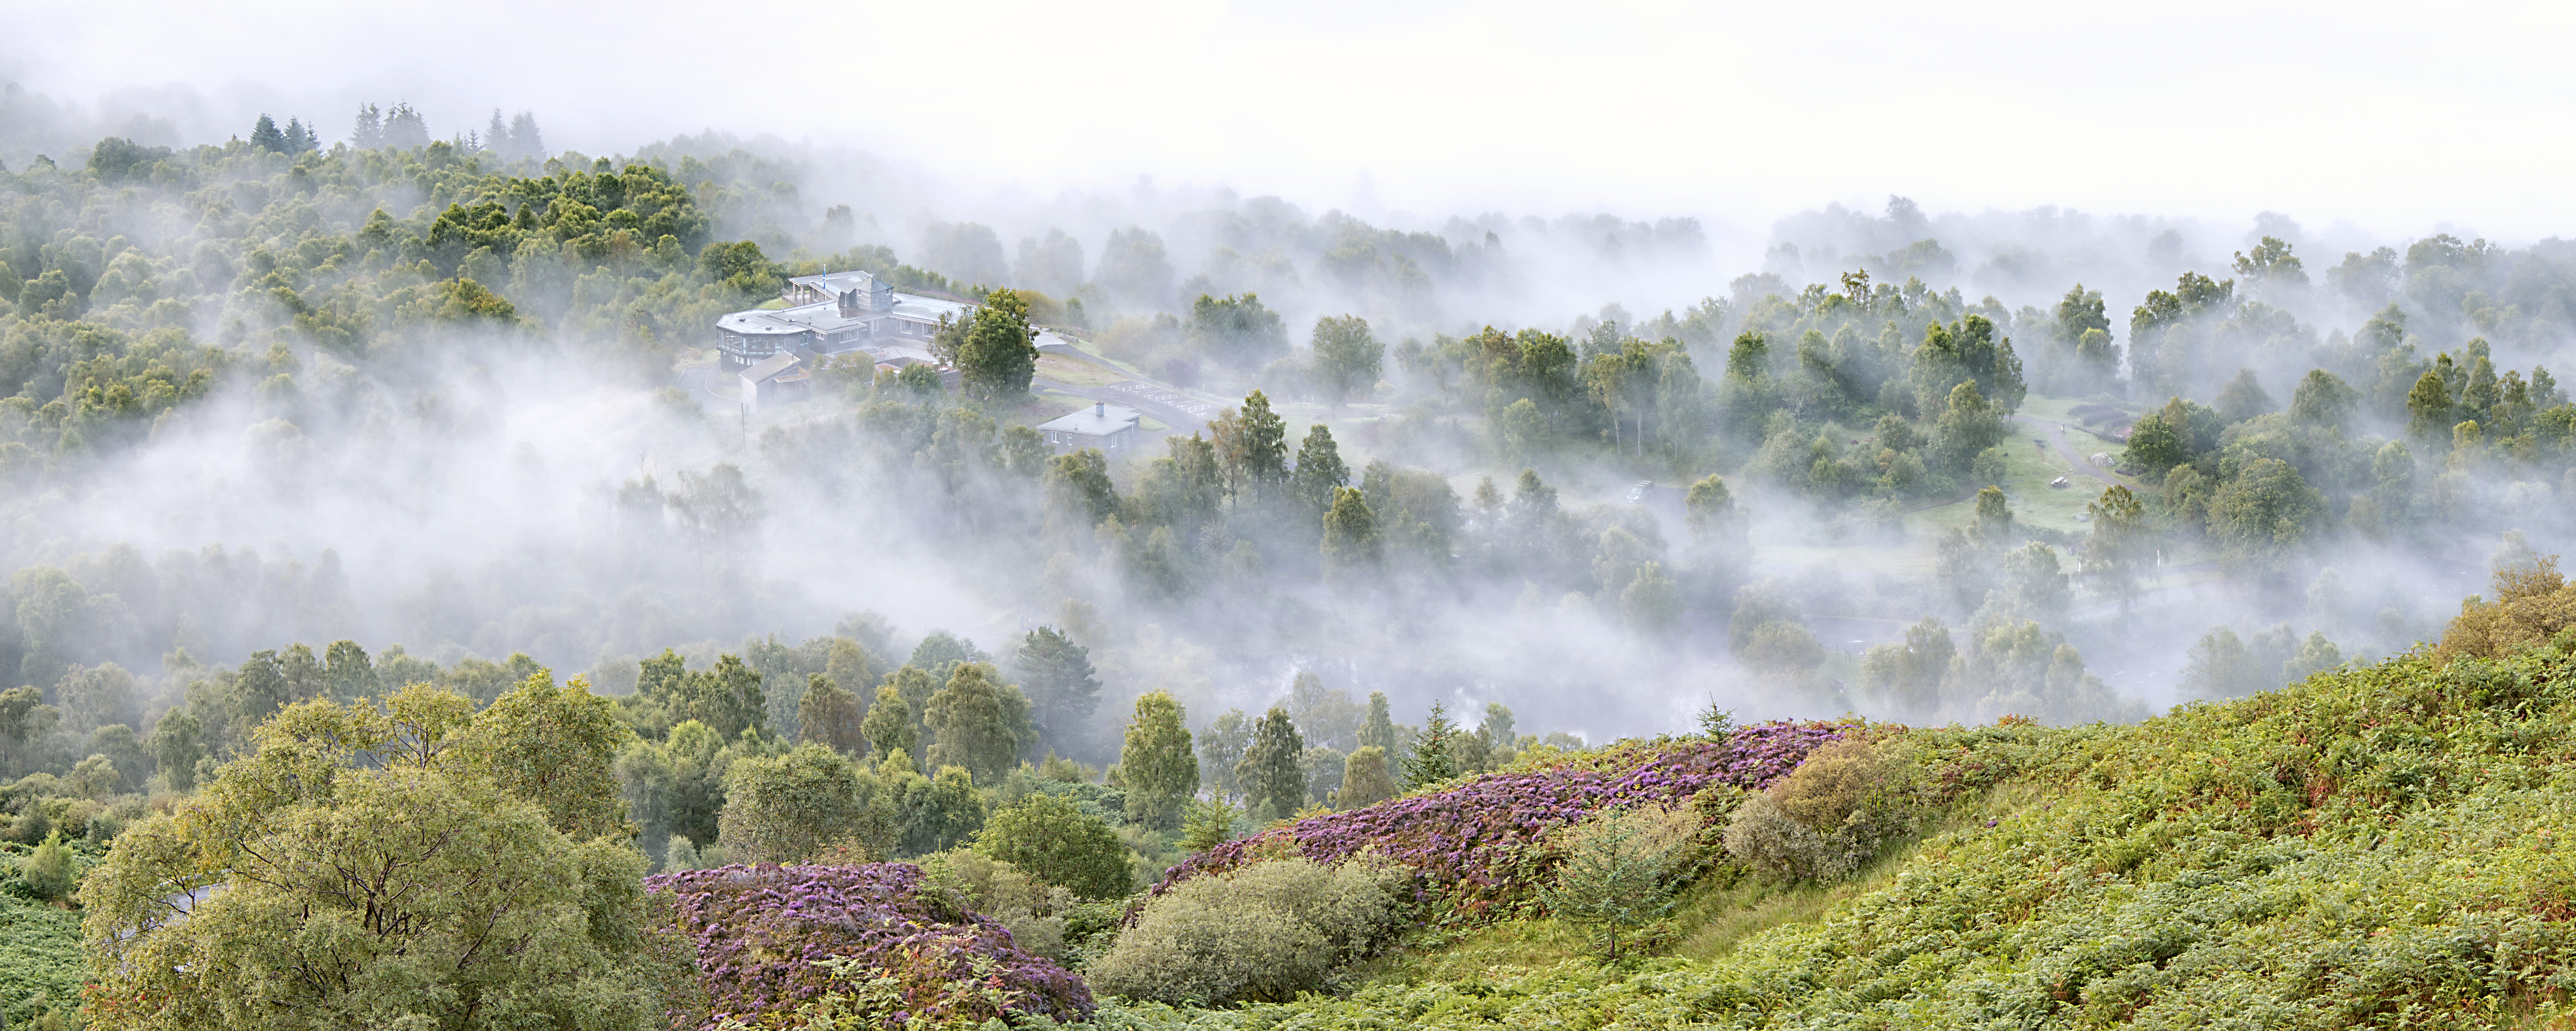
landscape, tree, nature, forest, grass, wilderness, mountain, cloud, fog, mist, meadow, morning, leaf, hill, flower, autumn, season, scotland, woodland, habitat, ecosystem, morningmist, dukespass, aberfoyle, thelodge, rural area, natural environment, atmospheric phenomenon, woody plant